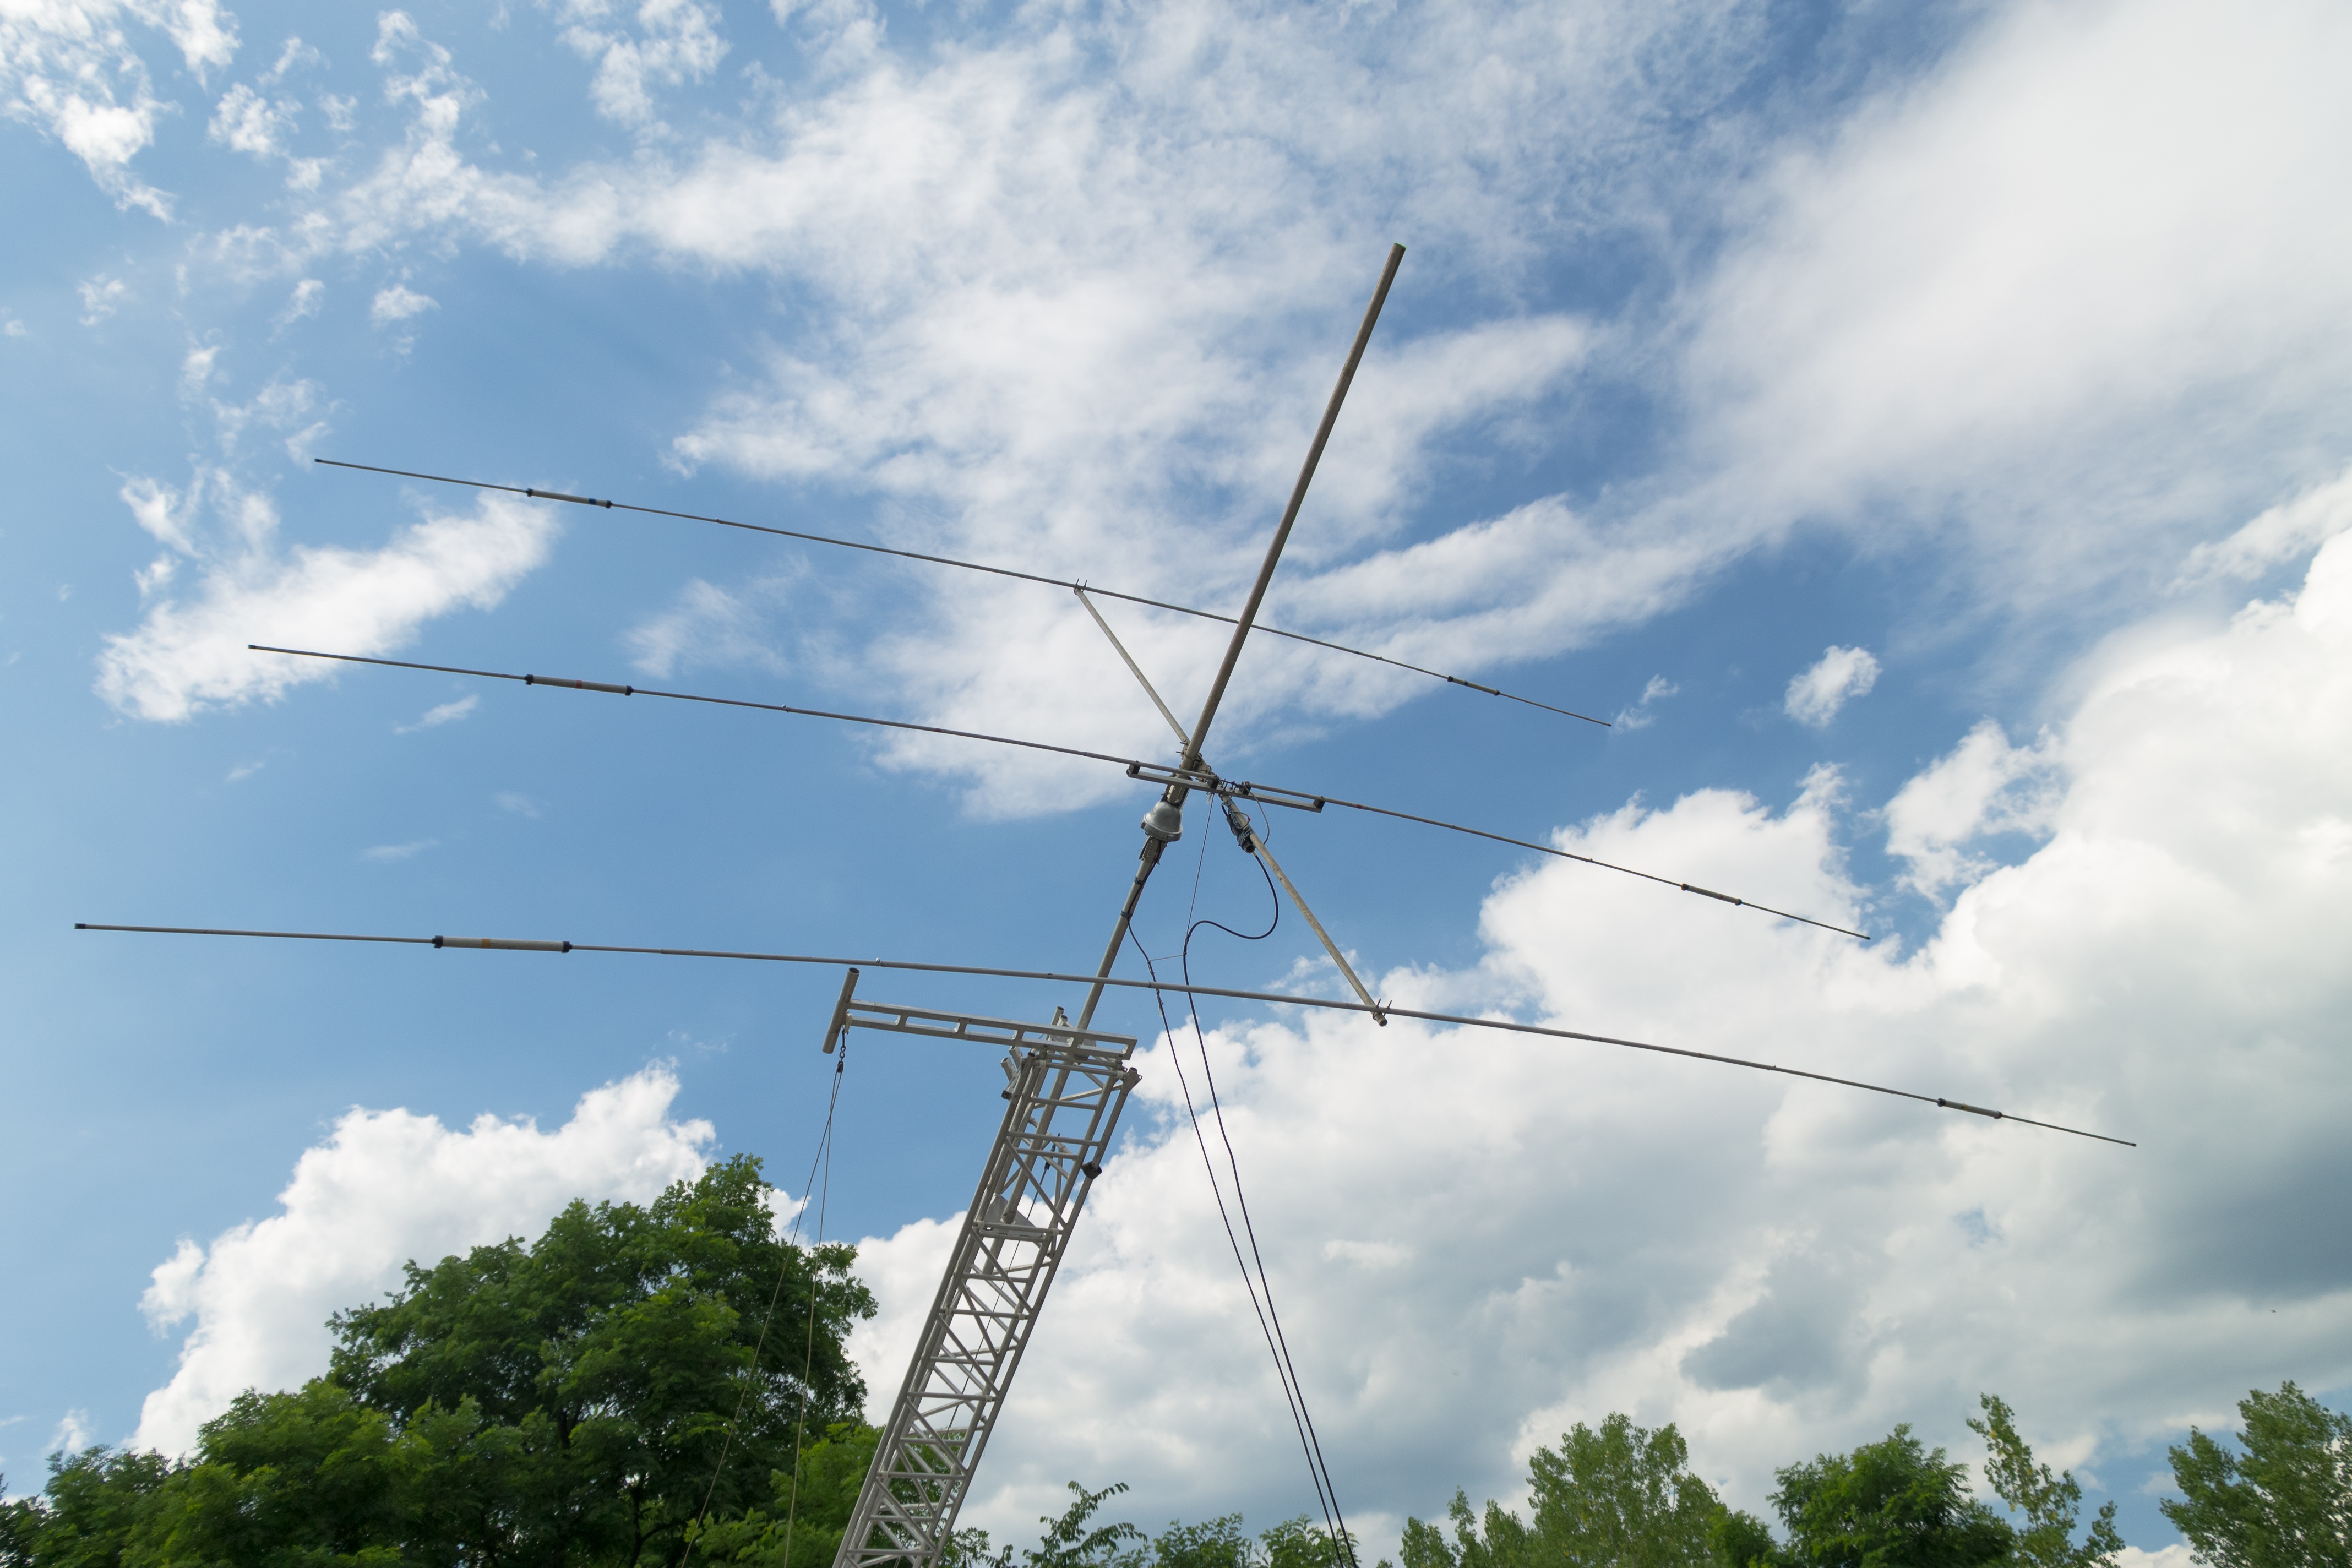
cloud, sky, technology, wind, beam, antenna, line, mast, communication, machine, electricity, aerial, radio, energy, broadcast, transmission tower, transmitter, electronic device, outdoor structure, electrical supply, electronics accessory, overhead power line, yagi, amateur radio, ham radio, sky hook, radio wave